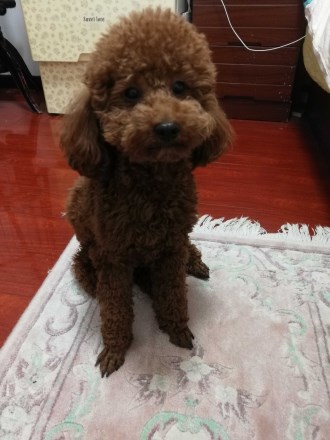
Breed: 7449-n000128-teddy